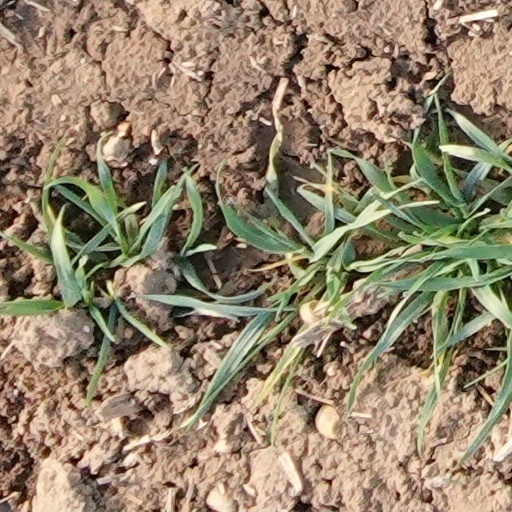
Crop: wheat